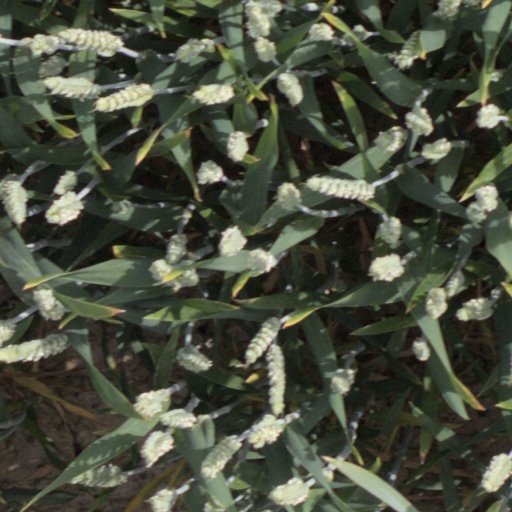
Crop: wheat